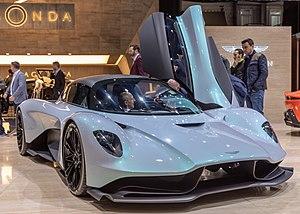
Marek Reichman est un designer automobile anglais, actuel chef designer d'Aston Martin-Lagonda.
L'édition 2019 du salon international de l'automobile de Genève est un salon automobile annuel qui se tient du 7 au 17 mars 2019 à Genève. Il s'agit de la 89ᵉ édition internationale de ce salon organisé pour la première fois en 1905.
La Valhalla, connue sous le nom de code interne AM-RB 003, est une supercar produite par le constructeur automobile britannique Aston Martin à partir de 2020, et limitée à 500 exemplaires.